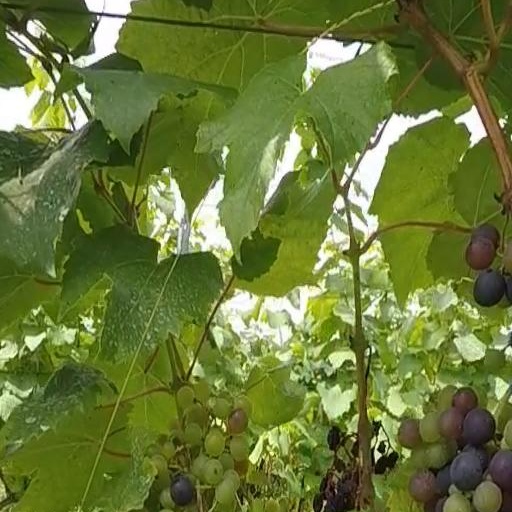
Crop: grape